Galicians

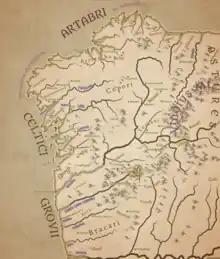
Geography and peoples of Galicia, after Mela, Pliny and local Latin epigraphy

"Opulent Galicia sent her youth, expert in divination through the entrails of beasts, the flight of birds and the divine lightnings; sometimes they delight to chant rude songs in their fatherland's tongues, other times they make the ground tremble with alternative foot while happily clashing their caetra at the same time. This leisure and diversion is a sacred delight for the men, the feminine laboriosity do the rest: adding the seed to the furrow and working the ground with the plough while the men idle. Everything which must be done, with the exception of the hard war, is made restlessly by the wife of the Galician." He later also mentions the Grovii of southern Galicia and northwestern Portugal, with their capital Tui, apart from the other Galicians; other authors also marked the distinctness of the Grovii: Pomponius Mela by addressing that they were non Celtic, unlike the rest of the inhabitants of the coasts of Galicia; Pliny by signalling their Greek origin.